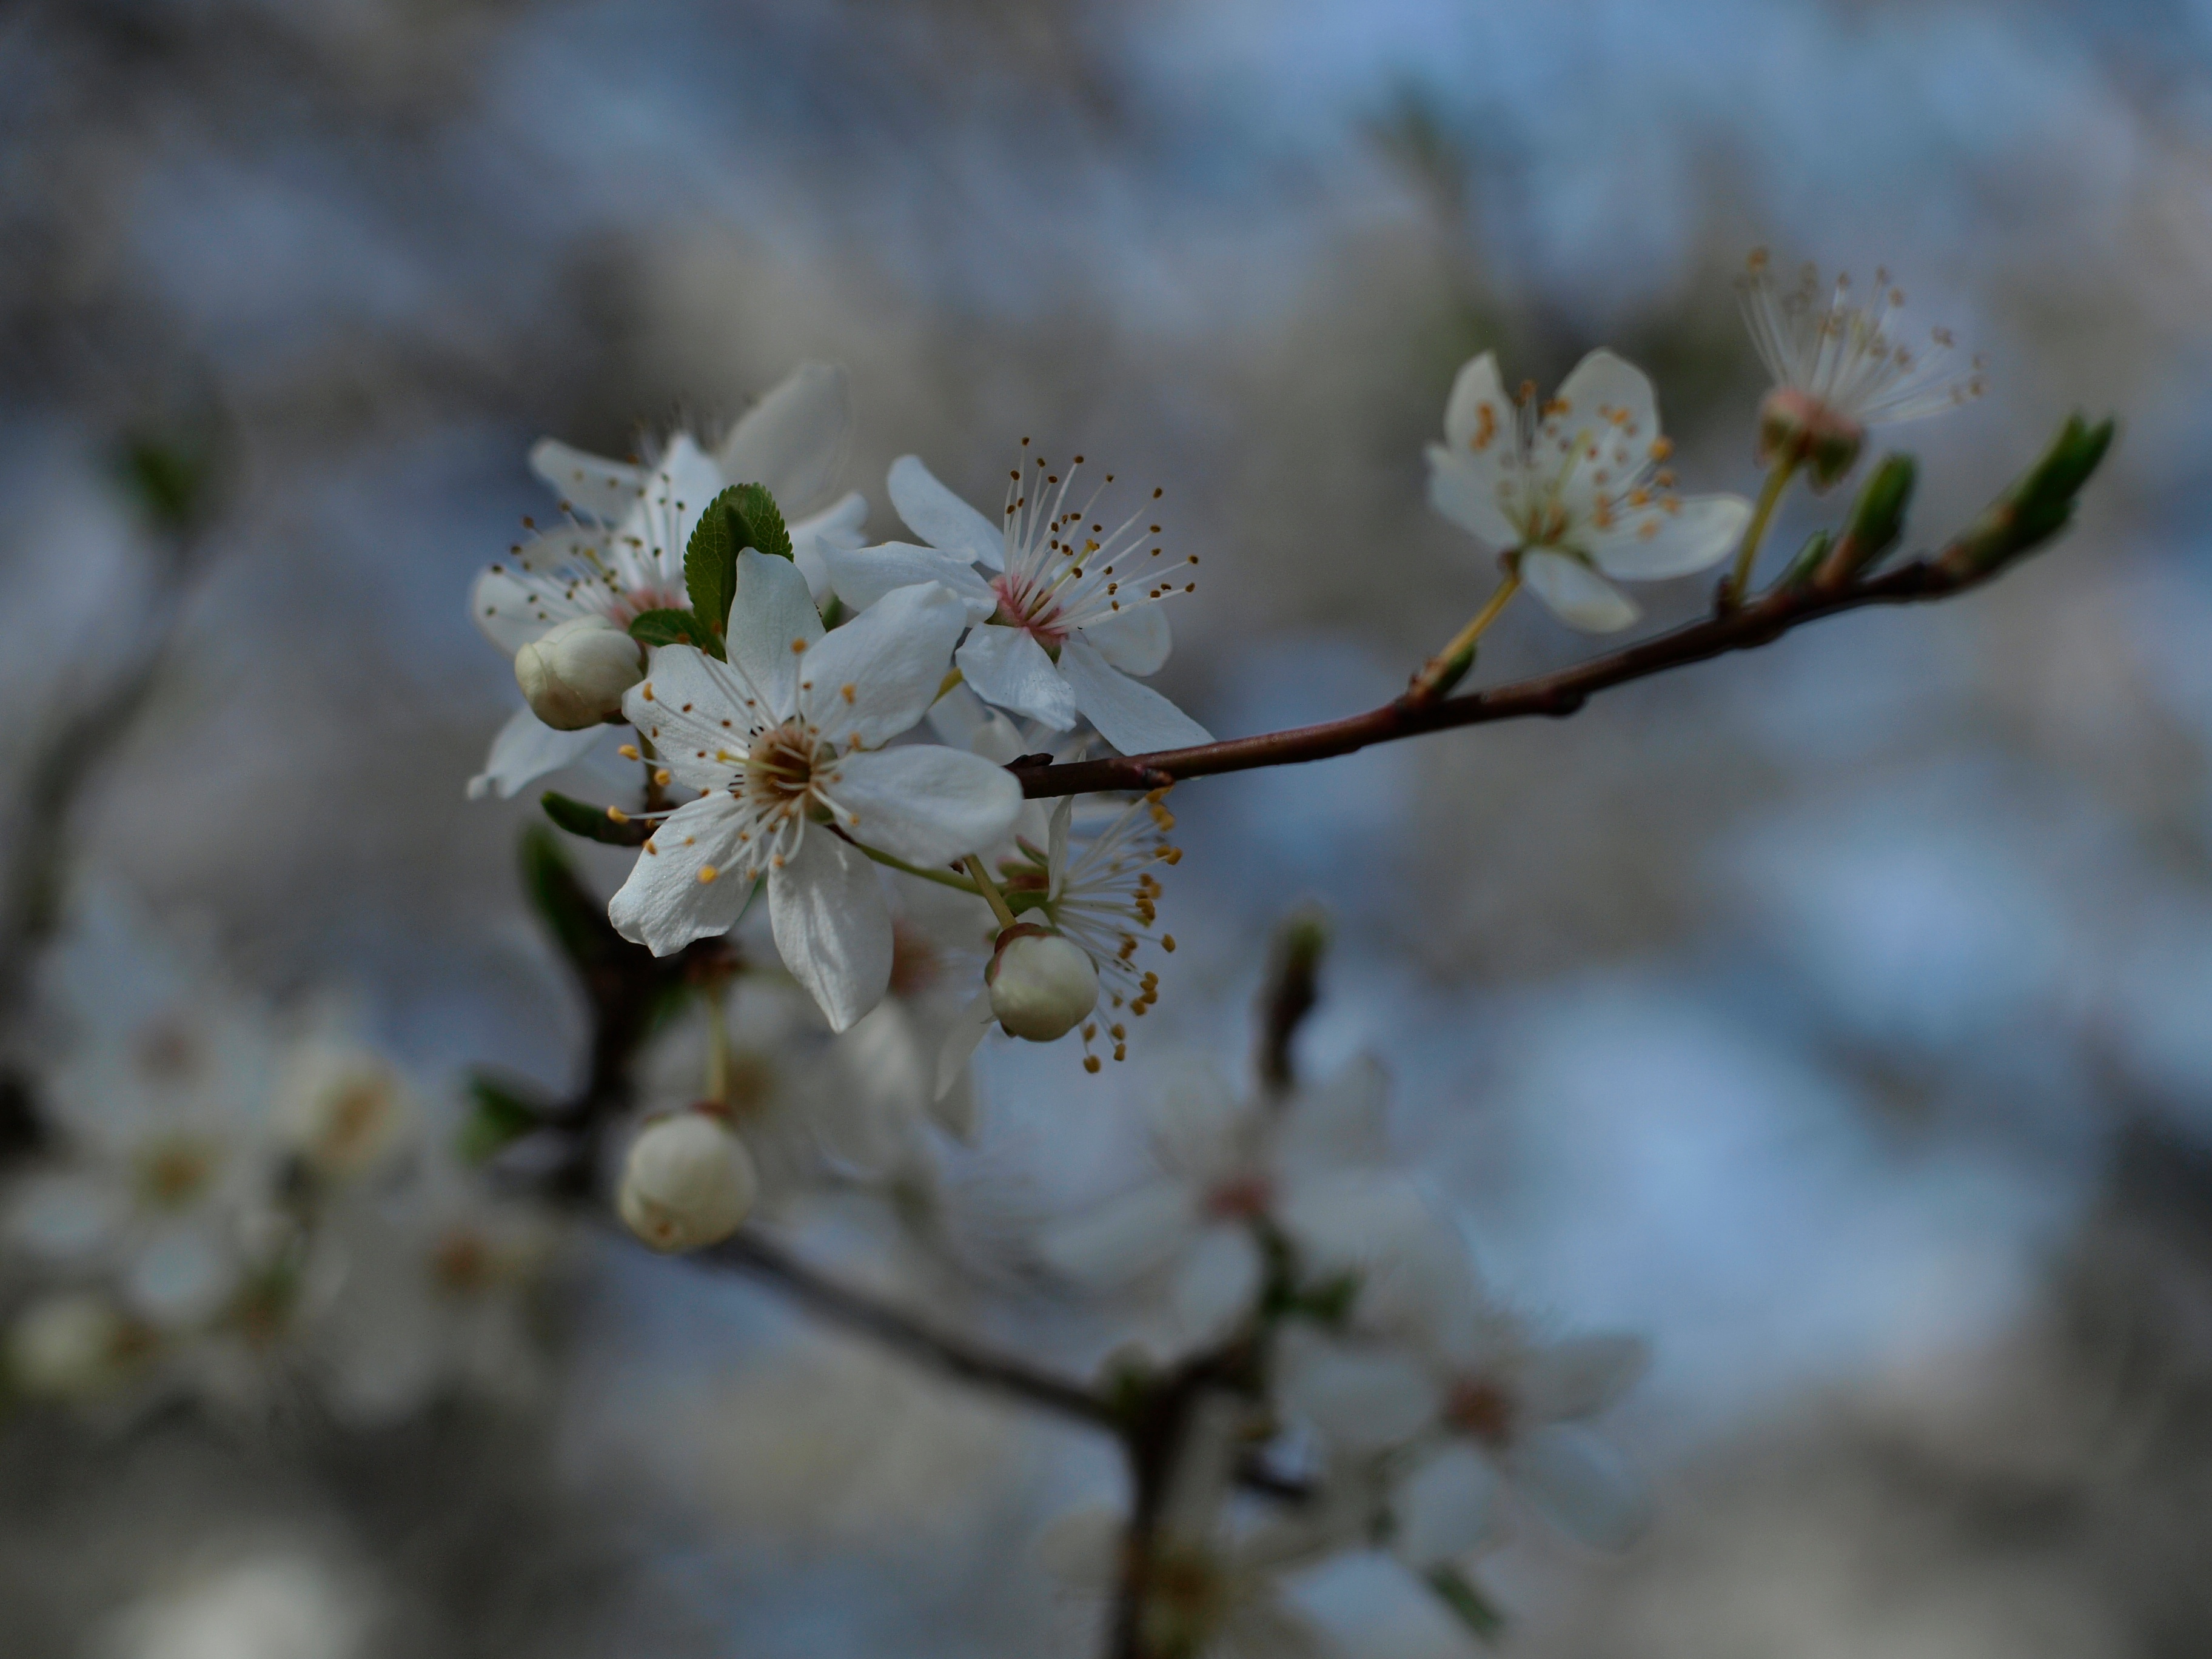
tree, nature, branch, blossom, plant, fruit, flower, food, spring, produce, botany, flora, cherry blossom, close up, macro photography, flowering plant